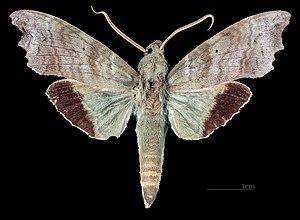
Aleuron chloroptera est une espèce de lépidoptères de la famille des Sphingidae, sous-famille des Macroglossinae, de la tribu des Dilophonotini et du genre Aleuron. C'est l'espèce type pour le genre.
Le genre Aleuron regroupe des insectes lépidoptères de la famille des Sphingidae, de la sous-famille des Macroglossinae, et de la tribu des Dilophonotini.